Yogi Bhajan

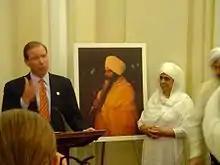
Congressman Tom Udall with Harbhajan Singh Khalsa's widow, "Bibiji"

Harbhajan Singh died of complications of heart failure at his home in Española, New Mexico, on October 6, 2004, aged 75. He was survived by his wife, sons, daughter and five grandchildren. Obituaries appeared in "The Los Angeles Times", the "Times of India", "The New York Times", and "Yoga Journal". Khalsa's passing was noted by the Shiromani Gurdwara Parbandhak Committee, which closed its offices to commemorate his death.